Hinamatsuri (manga)

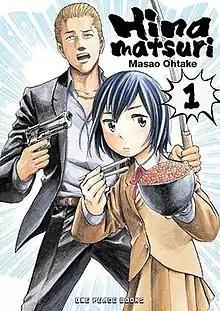
First volume cover, featuring Hina Nitta (right) and Yoshifumi Nitta (left)

is a Japanese manga series written and illustrated by . It was serialized in Enterbrain's magazine "Harta", formerly known as "Fellows!", from June 2010 to July 2020. Its chapters were collected in 19 volumes. The series is licensed by One Peace Books. An anime television series adaptation produced by Feel aired from April to June 2018. The story follows yakuza member Yoshifumi Nitta, who ends up taking care of a mysterious girl with telekinetic powers named Hina who inexplicably appeared in his apartment.